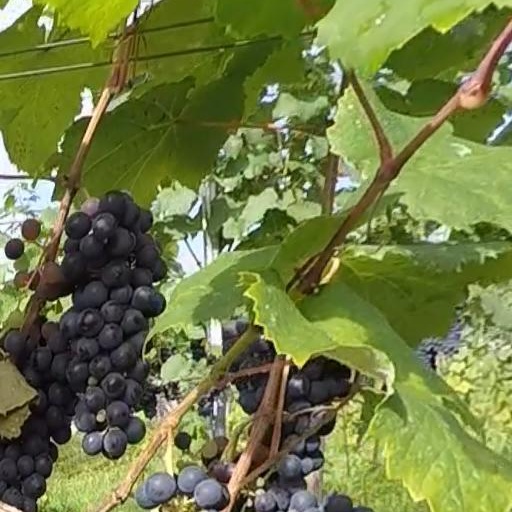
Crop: grape